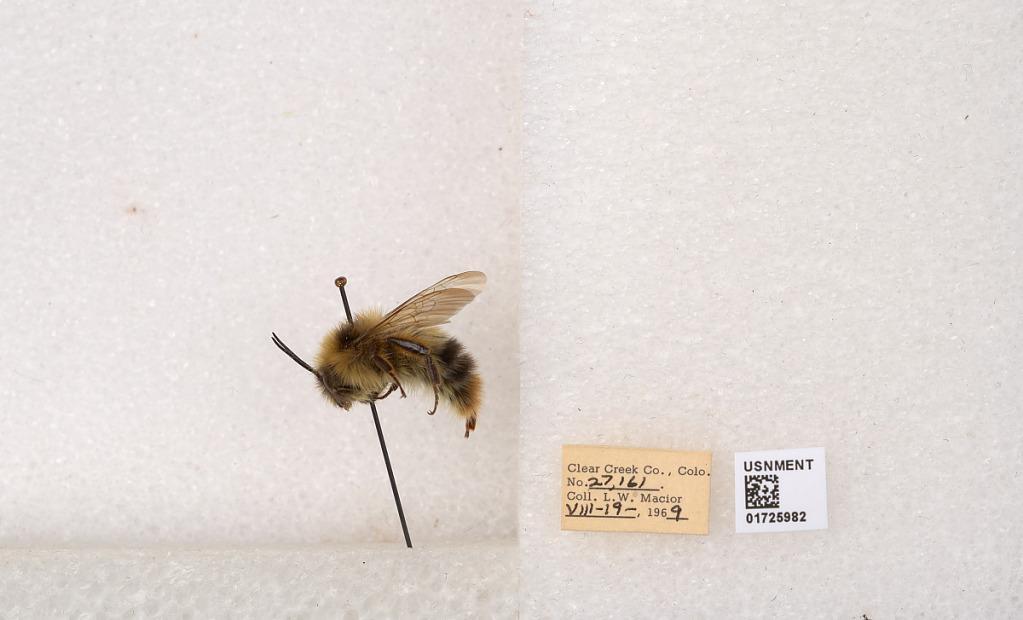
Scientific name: Bombus kirbyellus
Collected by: L. Macior
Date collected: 1969-8-19
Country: United States
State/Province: Colorado
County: Clear Creek
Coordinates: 39.6891, -105.644